Sam Wood

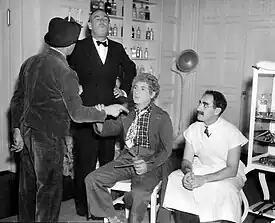
The Marx Brothers on the "A Day at the Races" set with Wood

Paramount's appreciation for Wood's "fast, efficient" delivery of film products and his excellent rapport with his cast and crew landed him the honor of directing their recently acquired actor Gloria Swanson in her first starring vehicle, "The Great Moment" (1921). DeMille, whom Wood had served as an assistant director from 1914 to 1916, and Swanson, a close personal friend to Wood, each influenced Paramount's choice.